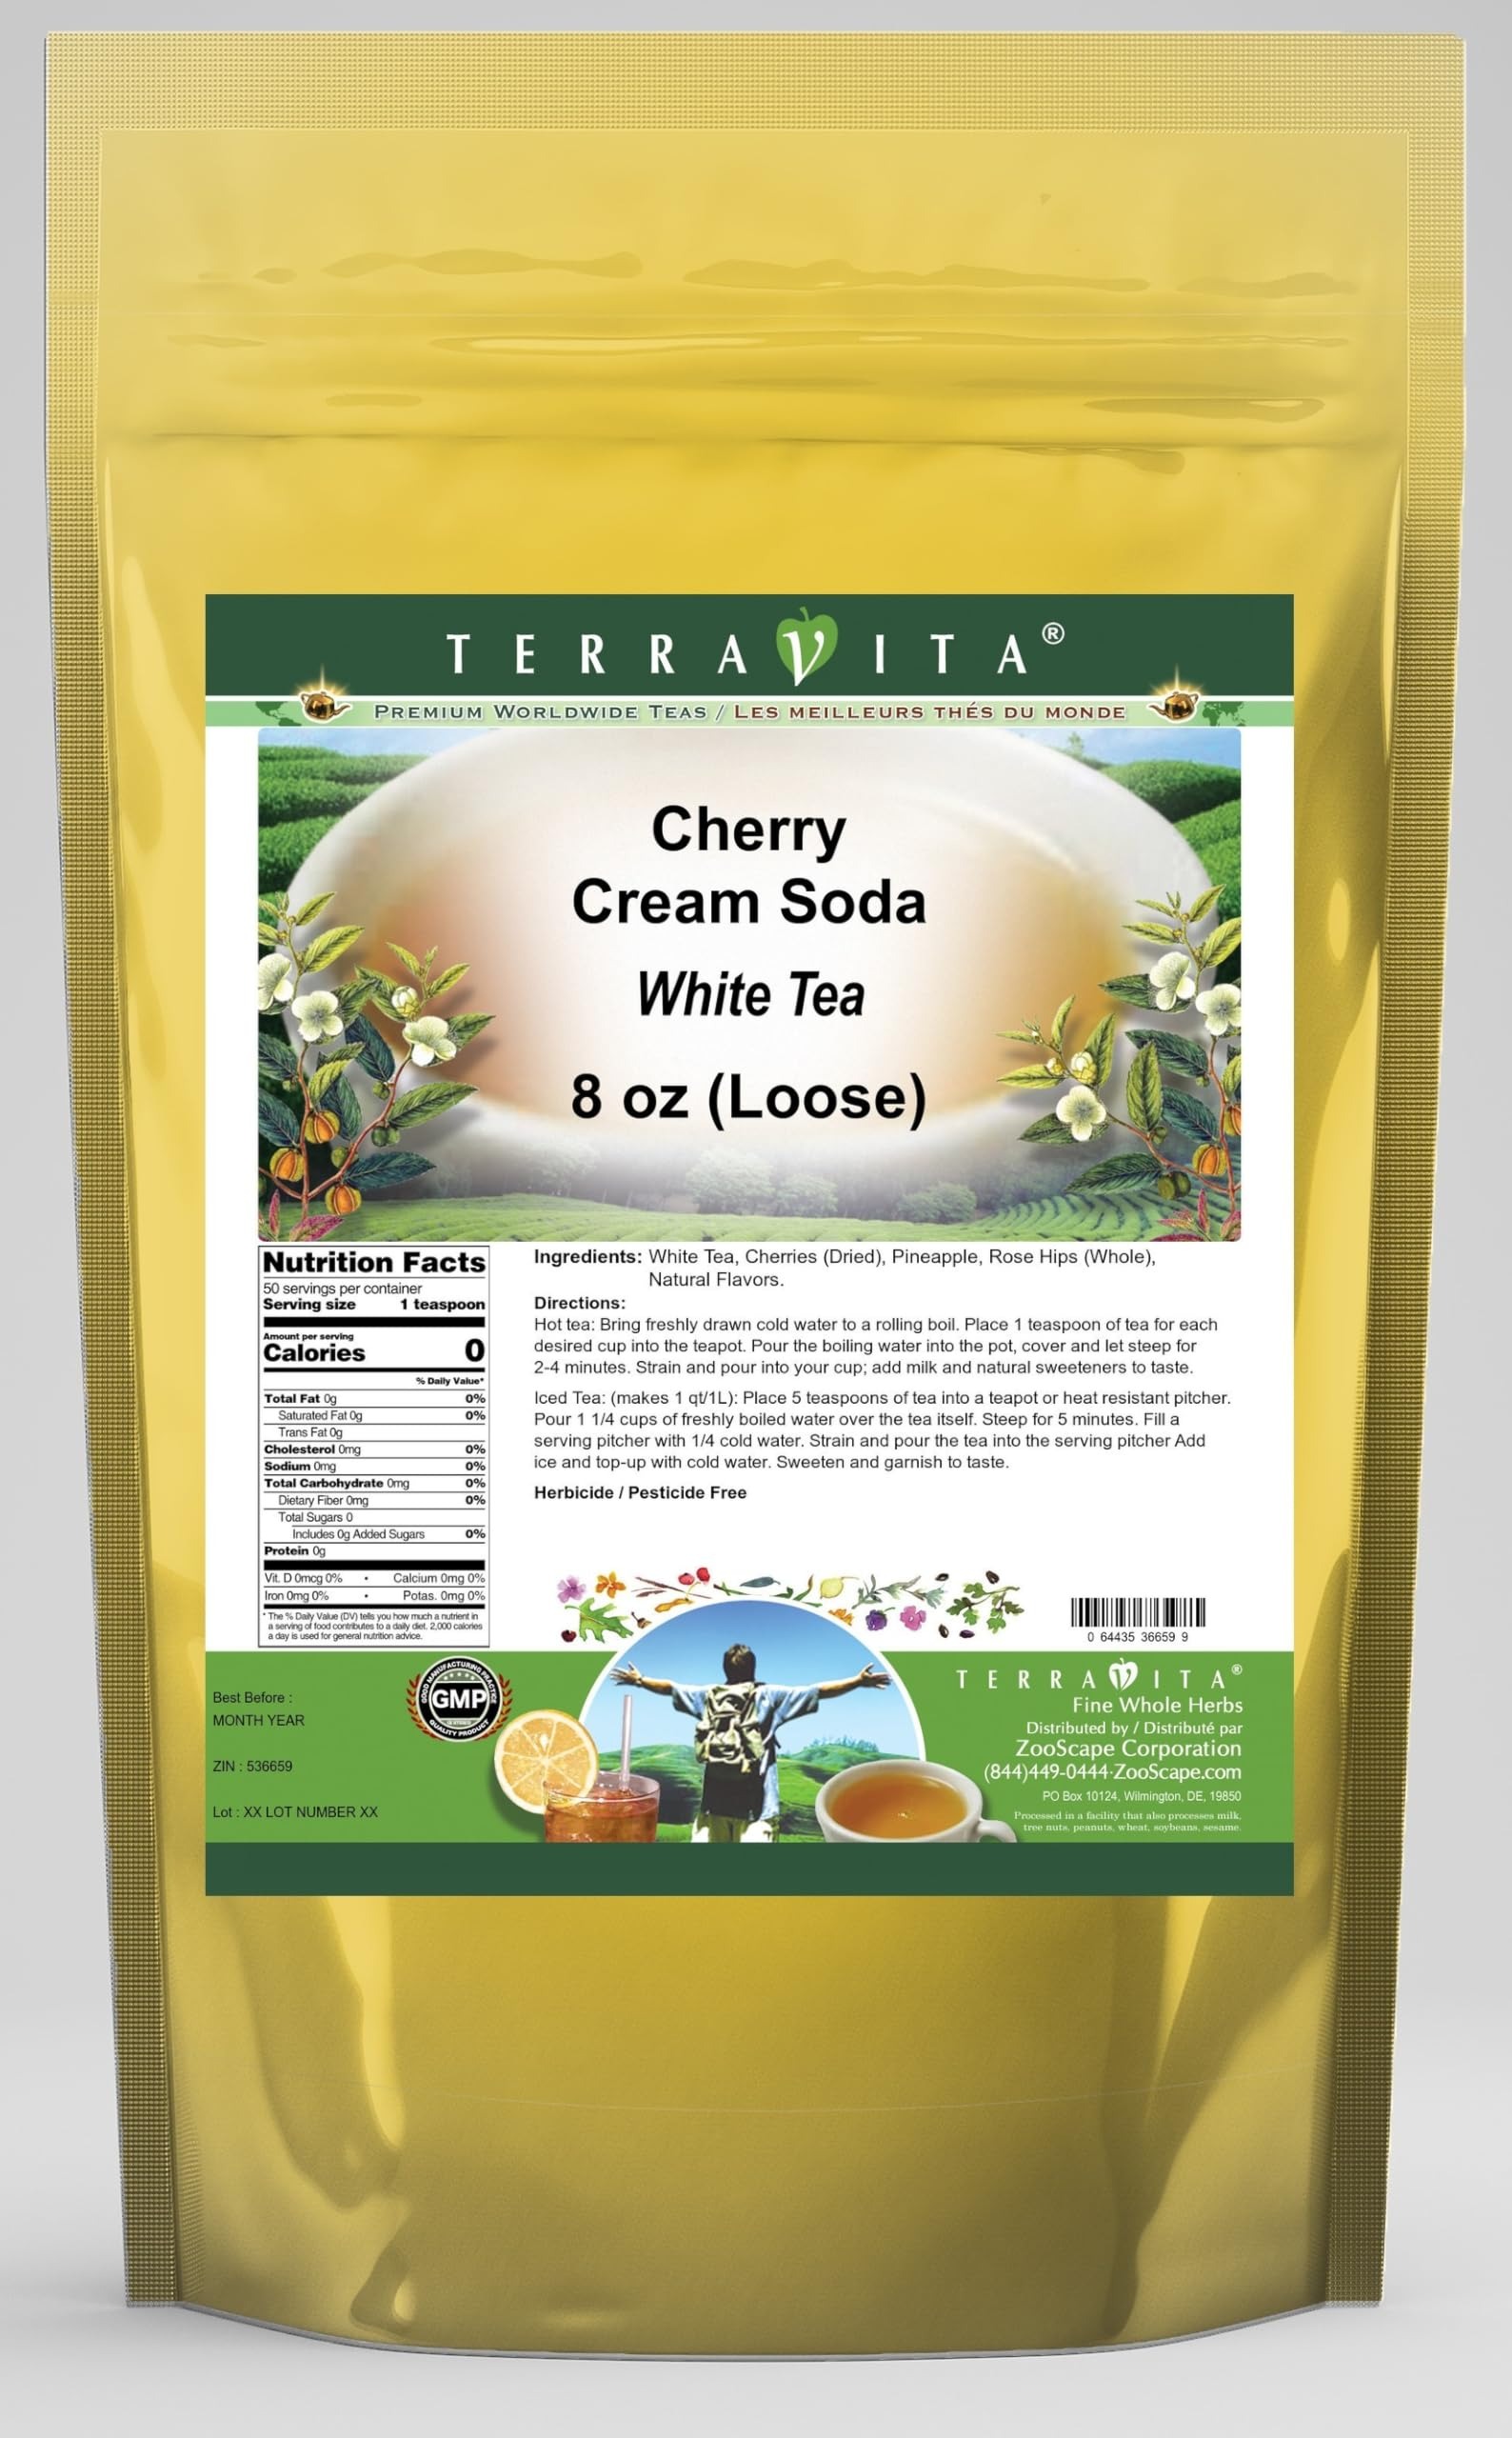
Item Name: Cherry Cream Soda White Tea (Loose) (8 oz, ZIN: 536659) - 3 Pack
Bullet Point 1: Our Cherry Cream Soda White Tea is a mouth-watering flavored White tea with Cherries, Pineapple and Rose Hips that you can enjoy all year round! The aroma and Cherry Cream Soda flavor is a delight! - Ingredients: White tea, Cherries, Pineapple, Rose Hips and Natural Cherry Cream Soda Flavor.
Bullet Point 2: No fillers.
Bullet Point 3: Manufacturer: TerraVita
Bullet Point 4: Size: 8 oz
Bullet Point 5: Loose Leaf White Tea - Packed in a convenient upright pouch!
Product Description: Our Cherry Cream Soda White Tea is a mouth-watering flavored White tea with Cherries, Pineapple and Rose Hips that you can enjoy all year round! The aroma and Cherry Cream Soda flavor is a delight! - Ingredients: White tea, Cherries, Pineapple, Rose Hips and Natural Cherry Cream Soda Flavor. - Hot tea brewing method: Bring freshly drawn cold water to a rolling boil. Place 1 teaspoon of tea for each desired cup into the teapot. Pour the boiling water into the pot, cover and let steep for 2-4 minutes. Strain and pour into your cup; add milk and natural sweeteners to taste. - Iced tea brewing method: (to make 1 liter/quart): Place 5 teaspoons of tea into a teapot or heat resistant pitcher. Pour 1 1/4 cups of freshly boiled water over the tea itself. Steep for 5 minutes. Fill a serving pitcher with 1/4 cold water. Strain and pour the tea into the serving pitcher Add ice and top-up with cold water. Sweeten and garnish to taste. - TerraVita is an exclusive line of premium-quality, natural source products that use only the finest, purest and most potent ingredients found around the world. TerraVita is hallmarked by the highest possible standards of purity, potency, stability and freshness. All of our products are prepared with the highest elements of quality control, from raw materials through the entire manufacturing process, up to and including the moment that the bottles or bags are sealed for freshness and shipped out to you. Our highest possible standards are certified by independent laboratories and backed by our personal guarantee. - TerraVita exists to meet and ensure your family's health and wellness without the harmful effects of chemicals and health products. We strive to make all of our products affordable and reliable and are constantly searching the market to mai
Value: 24.0
Unit: Ounce

Price: 141.62